Leo Africanus

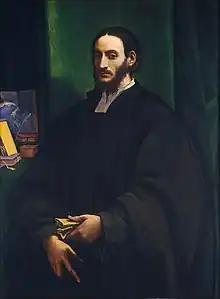
Portrait of a Humanist, c. 1520. The identity of the sitter is unknown but suggested possibly to be Leo Africanus

Johannes Leo Africanus (born al-Ḥasan ibn Muḥammad ibn Aḥmad al-Wazzān al-Zayyātī al-Fasī, ; – ) was an Andalusi diplomat and author who is best known for his 1526 book "Cosmographia et geographia de Affrica", later published by Giovanni Battista Ramusio as "Descrittione dell'Africa" ("Description of Africa") in 1550, centered on the geography of the Maghreb and Nile Valley. The book was regarded among his scholarly peers in Europe as the most authoritative treatise on the subject until the modern exploration of Africa. For this work, Leo became a household name among European geographers. He converted from Islam to Christianity and changed his name to Johannes Leo de Medicis. Leo possibly returned to North Africa in 1528.